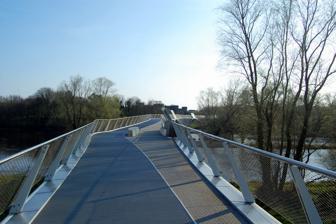
Building: The Living Bridge
Country: Ireland
Year built: 2007
Bridge in University of Limerick This article is about a man-made Bridge in Ireland. For Bridges that are actually alive , see Living Root Bridges . The Living Bridge An Droichead Beo The Living Bridge over the River Shannon on the UL campus Coordinates 52°40′35″N 8°34′14″W / 52.6764°N 8.5706°W / 52.6764; -8.5706 Carries Pedestrians Crosses River Shannon Locale University of Limerick Characteristics Design Arup Engineers & Wilkinson Eyre Architects Total length 350m History Constructed by Eiffel Constructions Metalliques Opened 2007 Location The Living Bridge ( Irish : An Droichead Beo ) is a pedestrian bridge across the River Shannon linking the University of Limerick 's premises in County Limerick and County Clare . The bridge was designed by Arup Engineers and Wilkinson Eyre Architects to provide social and cultural space to encourage pedestrians to rest a while as they cross along the gently curved structure. At this point on the Shannon it is wide and shallow with many wooded islands which provide varied views and support for the piers . The deck is supported by two underslung catenary cables. Financed through a Public-private partnership , construction was undertaken by Eiffel Constructions Metalliques and completed in November 2007 at a cost of €12 million.  At 350 metres it is the longest pedestrian bridge in Ireland. Awards and commendations RIBA European Awards and Institution of Structural Engineers winner structural awards 2008 (Pedestrian Bridges). French Steel Construction Syndicate declared it as the most beautiful steel work (Bridges Category) in 2008. References